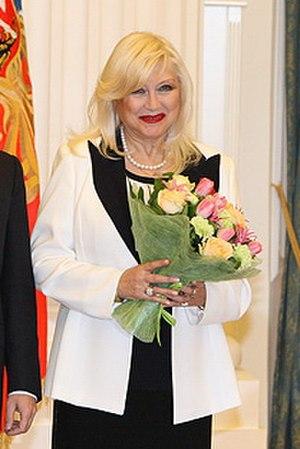
Irina Petrovna Mirochnitchenko, née à Barnaoul le 24 juillet 1942, dans le kraï de l'Altaï, en Sibérie, est une actrice soviétique et russe de théâtre et de cinéma et est également chanteuse populaire. Elle est nommée artiste de la RSFSR en 1988.